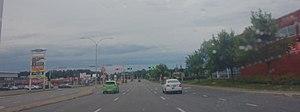
Le boulevard des Forges est une voie de communication située à Trois-Rivières, en Mauricie, au Québec, créée en 1835.